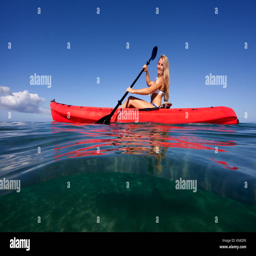
healthy female paddles a red kayak .